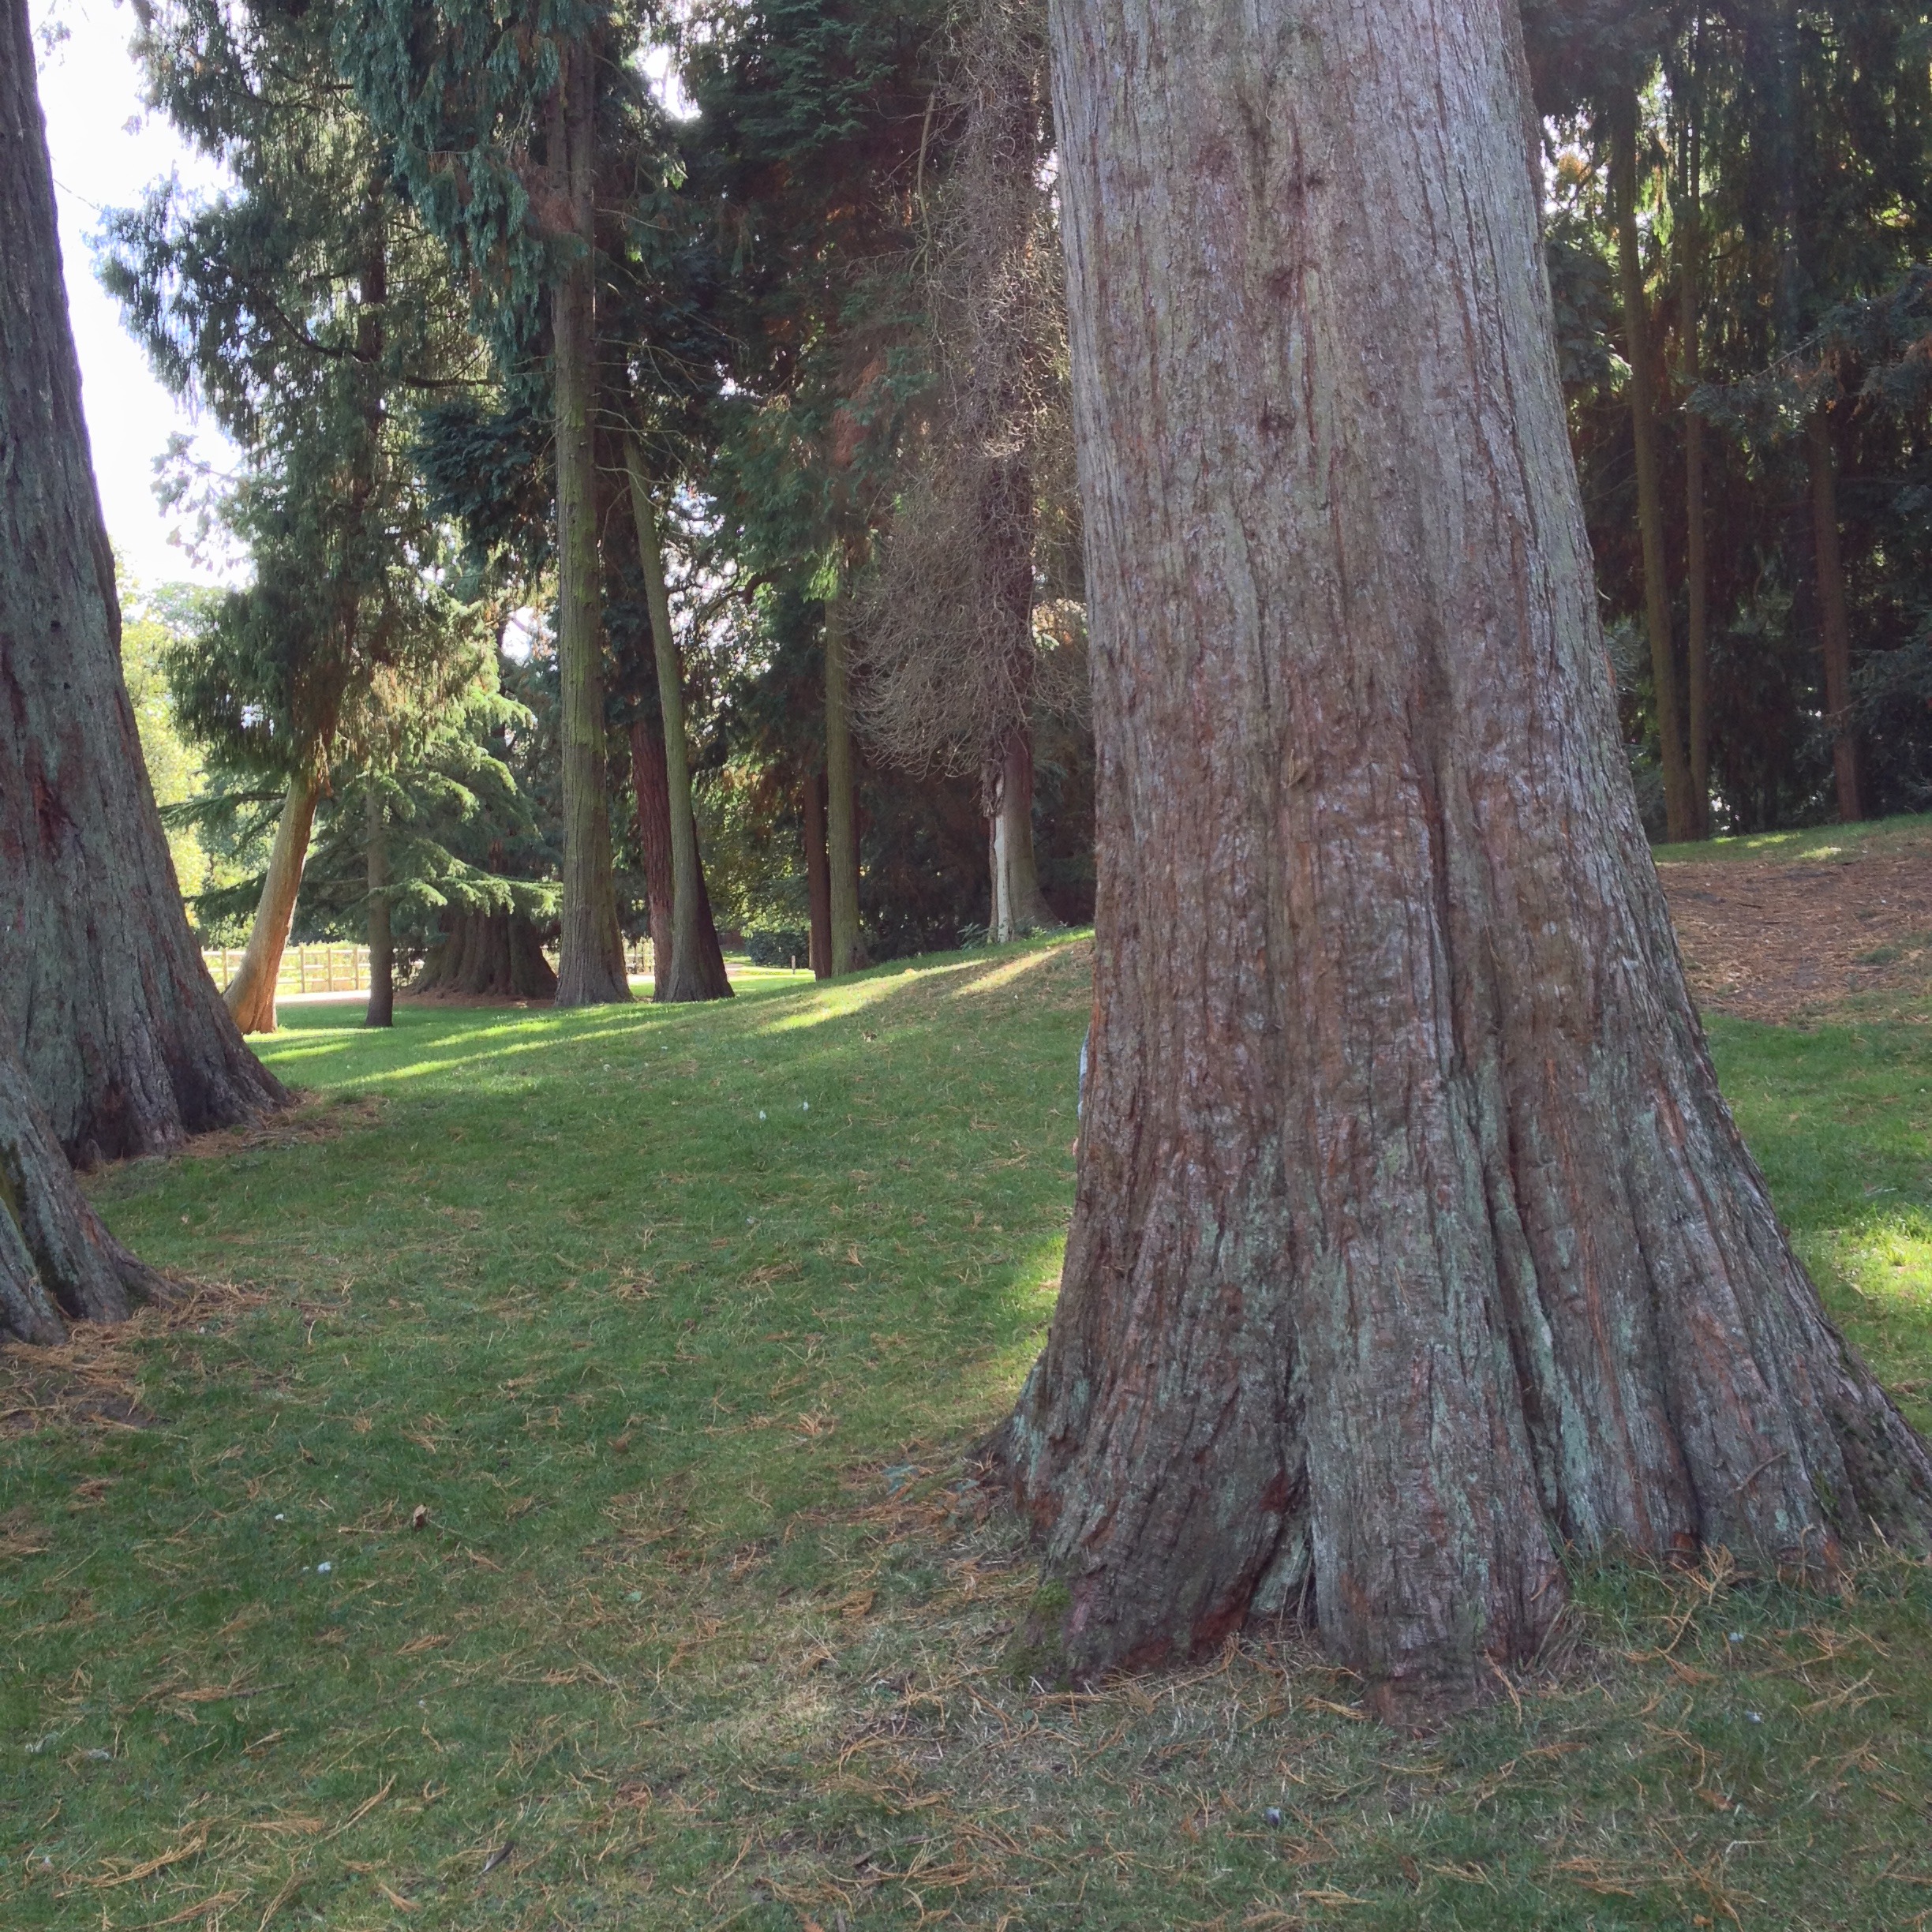
tree, forest, plant, trunk, spruce, shrub, deciduous, grove, woodland, sequoia, ecosystem, redwoods, redwood trees, woody plant, temperate coniferous forest, land plant, giant redwood, mammoth tree